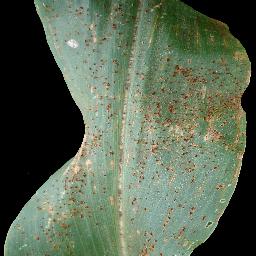
Label: Corn___Common_rust